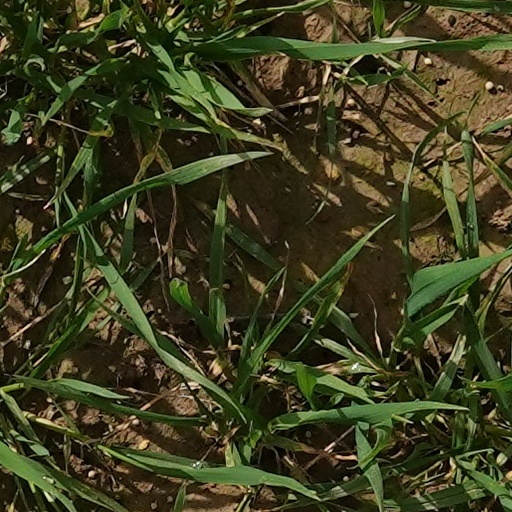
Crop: wheat